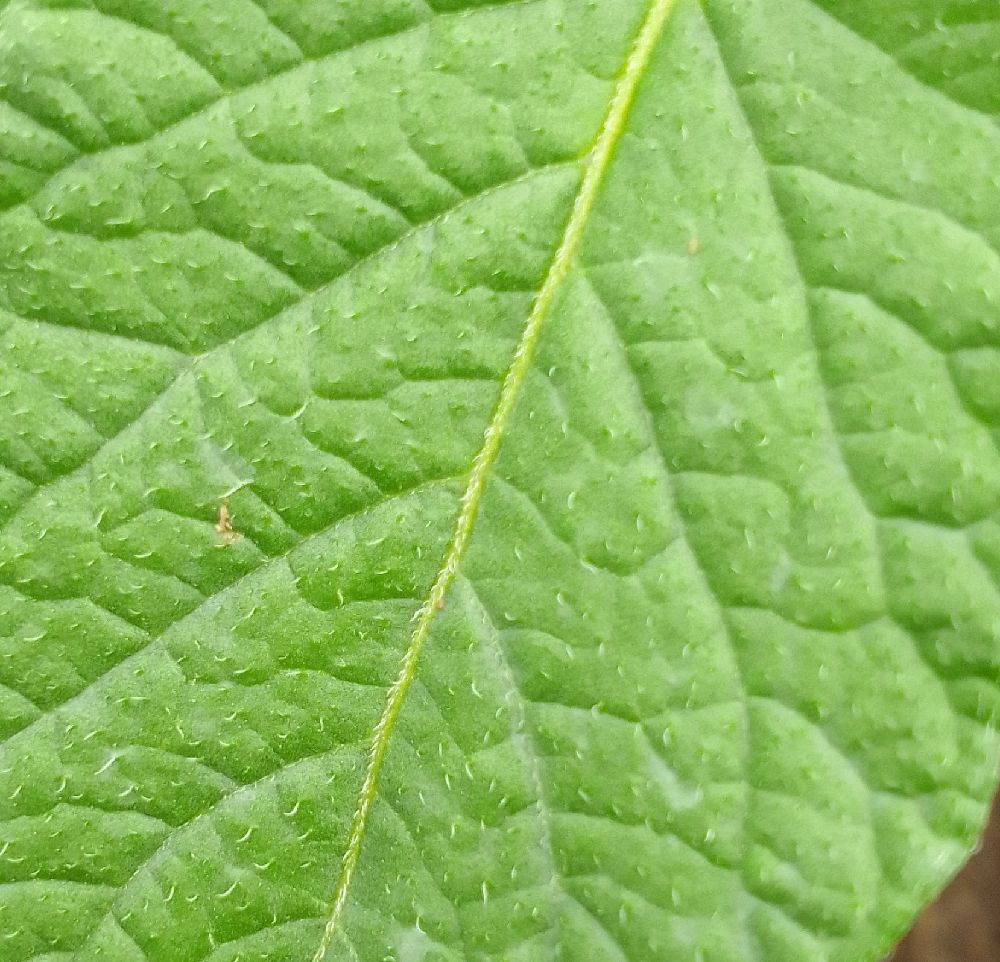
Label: Healthy